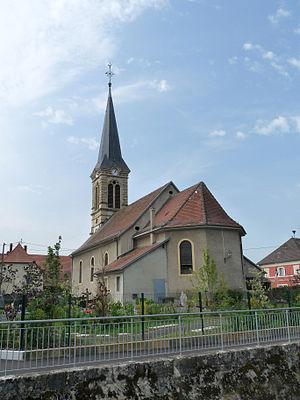
Fislis (Haut-Rhin)
Fislis est une commune française située dans le département du Haut-Rhin, en région Grand Est. Village du canton d'Altkirch situé dans le sud-est du Sundgau, il appartient à la région historique et culturelle d'Alsace, à quelques kilomètres seulement de la frontière suisse.